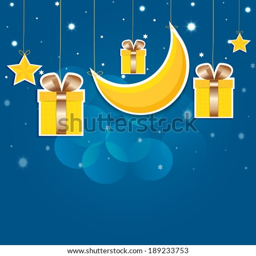
boxes with gifts on a starry night sky .